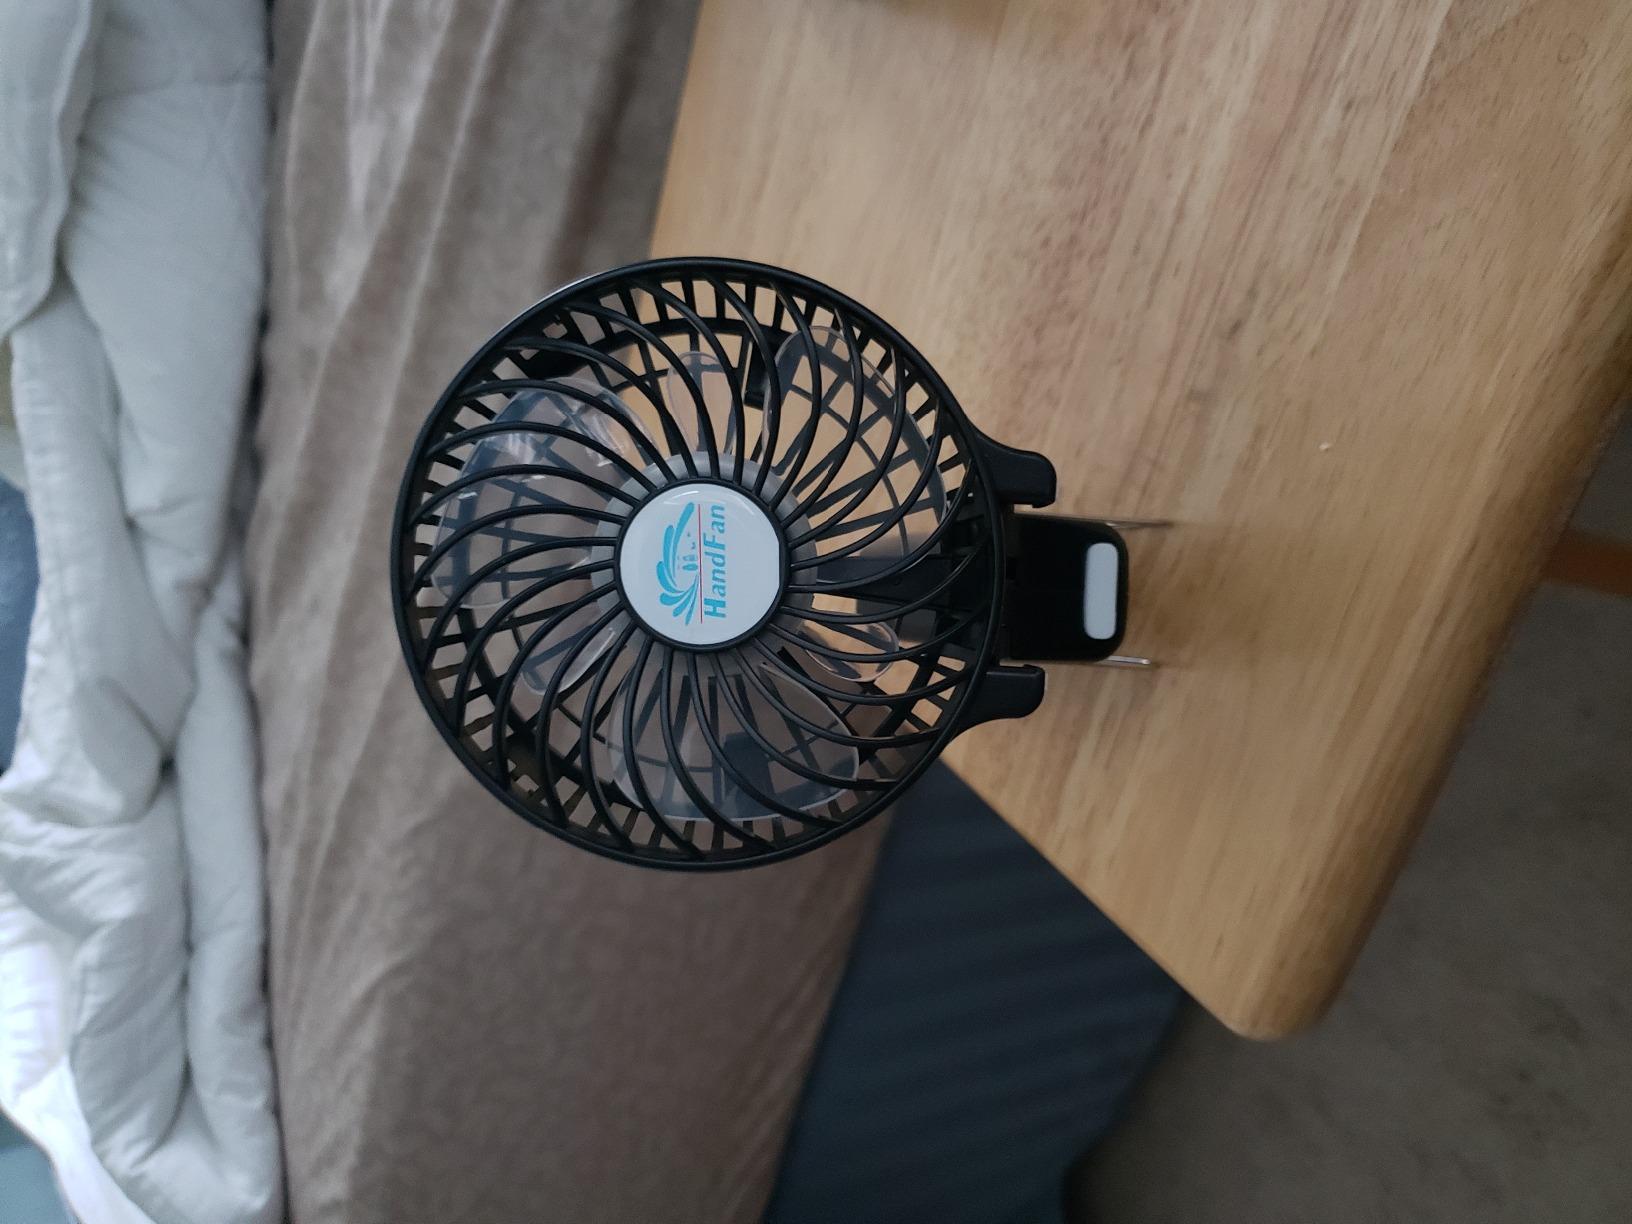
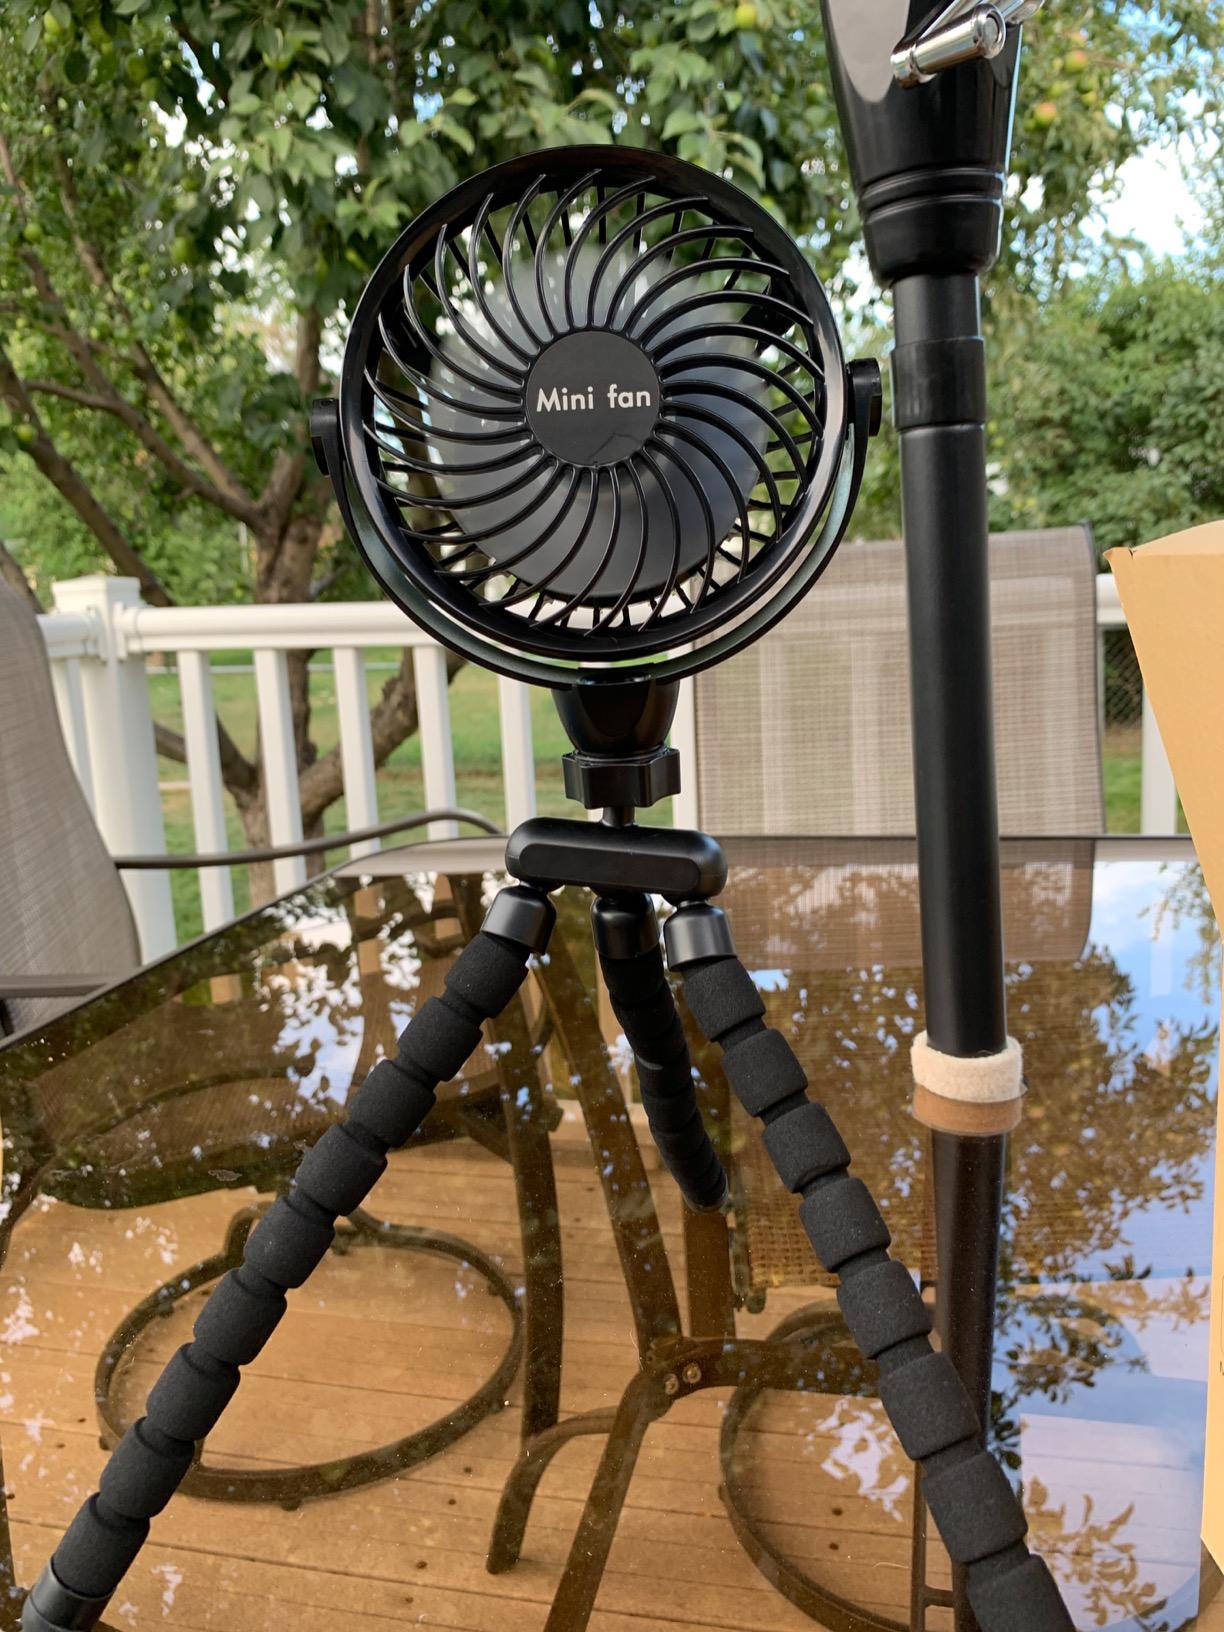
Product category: fan
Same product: no